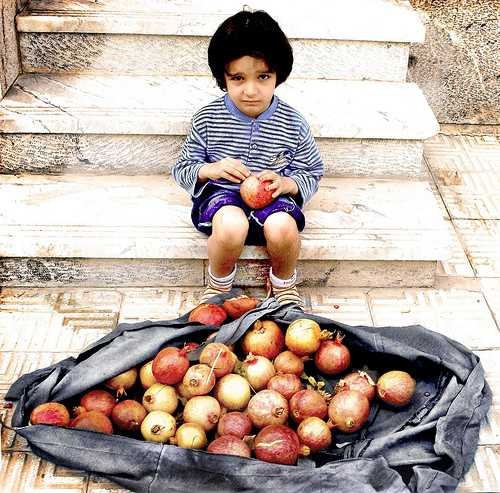
Label: Pomegranate